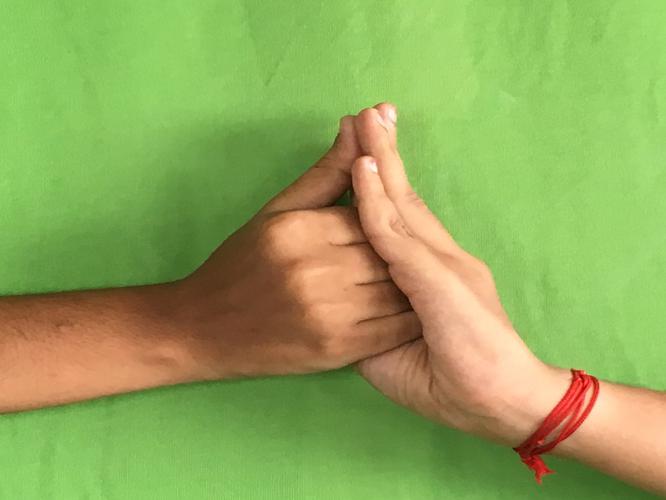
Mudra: Shanka
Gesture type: double_hand